John K. Cannon

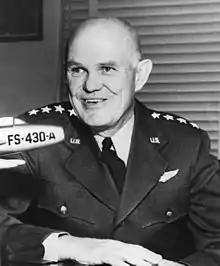
General John Kenneth Cannon

General John Kenneth Cannon (March 9, 1892 – January 12, 1955) was a World War II Mediterranean combat commander and former chief of United States Air Forces in Europe for whom Cannon Air Force Base, Clovis, New Mexico, is named.